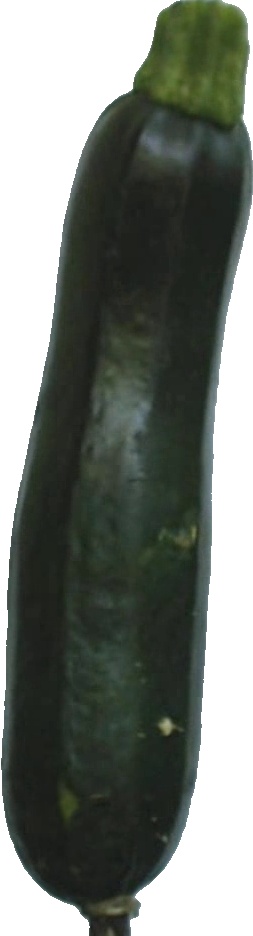
Label: zucchini_dark_1